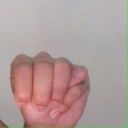
अक्षर: म